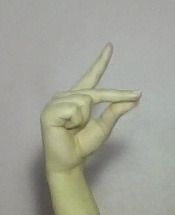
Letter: ta